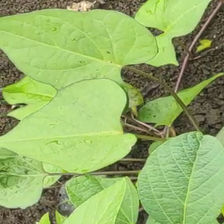
Weed species: Obscure_morning _glory(Ipomoea obscura)